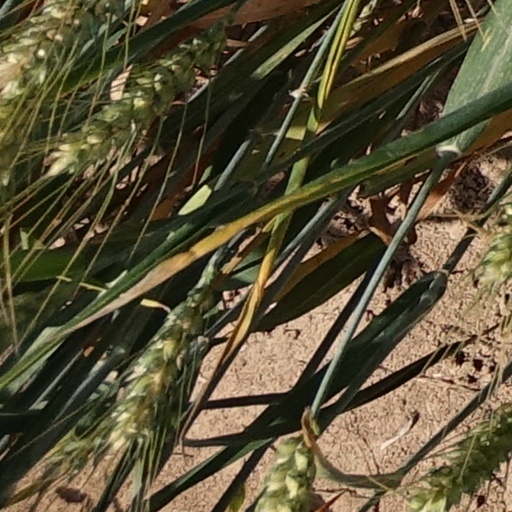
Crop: wheat